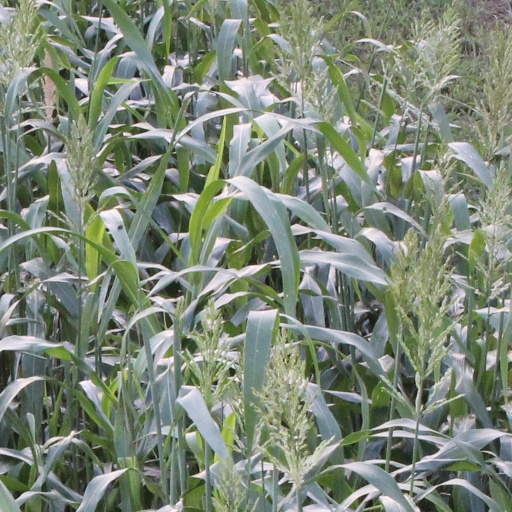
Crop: sorghum